Certain Women (film)

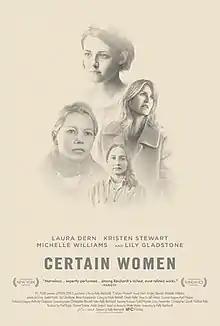
Theatrical release poster

Certain Women is a 2016 American drama film edited, written, and directed by Kelly Reichardt. Based on "Native Sandstone", "Travis, B." and "Tome"—three short stories from Maile Meloy's collections "Half in Love" and "Both Ways Is the Only Way I Want It"—it stars Laura Dern, Kristen Stewart, Michelle Williams, Lily Gladstone, James Le Gros, and Jared Harris.